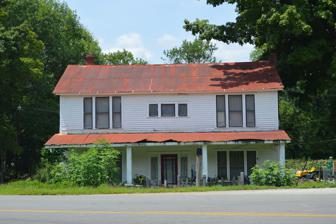
Building: Sulphur Well Historic District
Country: United States of America
Year built: 1860
Historic district in Kentucky, United States United States historic place Sulphur Well Historic District U.S. National Register of Historic Places U.S. Historic district Show map of Kentucky Show map of the United States Location Roughly by Wister Wallace Rd., S fork of the Little Barren R., Mitchell-Edwards Rd., and KY 70, Sulphur Well, Kentucky Coordinates 37°06′03″N 85°38′04″W / 37.10083°N 85.63444°W / 37.10083; -85.63444 Area 81 acres (33 ha) Built 1860 Architectural style Bungalow/craftsman NRHP reference No. 98000932 Added to NRHP August 14, 1998 The Sulphur Well Historic District is an 81 acres (33 ha) historic district in Sulphur Well, Kentucky which was listed on the National Register of Historic Places in 1998. It is roughly bounded by Wister Wallace Road, the southern fork of the Little Barren River , Mitchell-Edwards Road, and Kentucky Route 70 . The listing included 37 contributing buildings , a contributing structure , and five contributing sites . According to its nomination, "Sulphur Well is a good example of a small rural mineral water town in western Kentucky that developed between 1860 and 1949." References